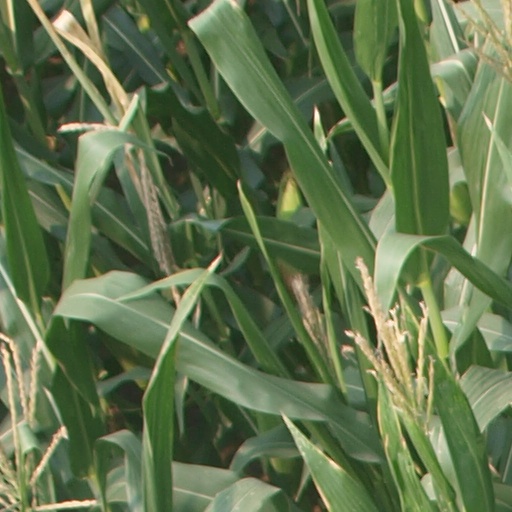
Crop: maize; corn